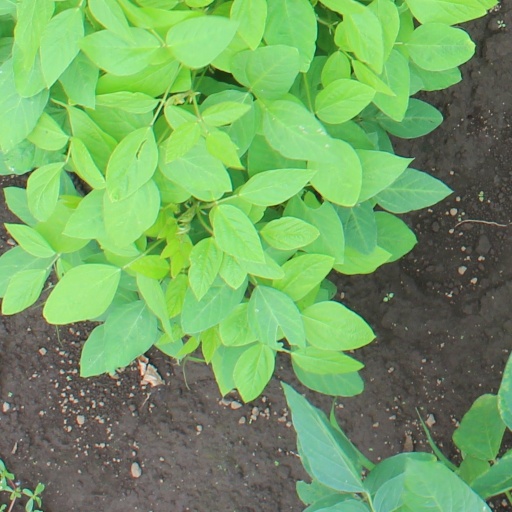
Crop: soybean